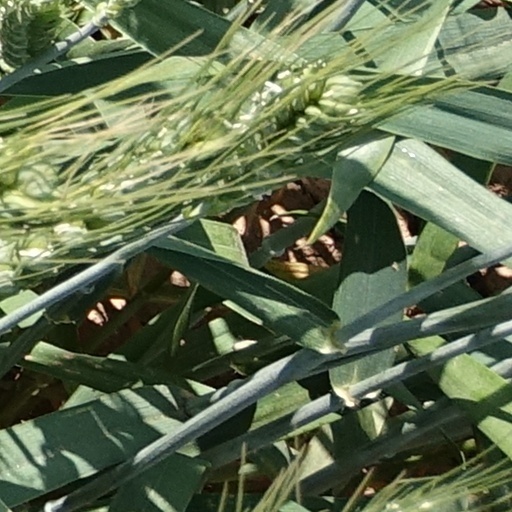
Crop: wheat